Nirbhaya Fund

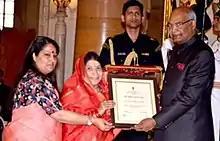
The "One Stop Centre" in Raipur was awarded the Nari Shakti Puraskar for 2017

In November 2013, the Ministry of Urban Development asked states to propose and implement new plans that can be financed through the Nirbhaya Fund. The ministry has also notified States and Union Territories who would not get their quotas of new buses under the Jawaharlal Nehru National Urban Renewal Mission if they fail to put in place steps to make public transport system safe for women.